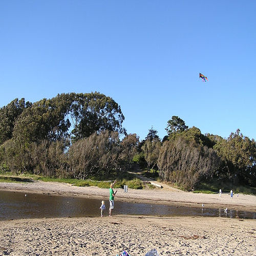
A man and child on beach flying a kite above trees.
A man with a child flying a kite at the beach.
A man and a child are flying a kite together near a small pond.
A young man and a child flying a kite.
People on the side of a lake flying a kite.